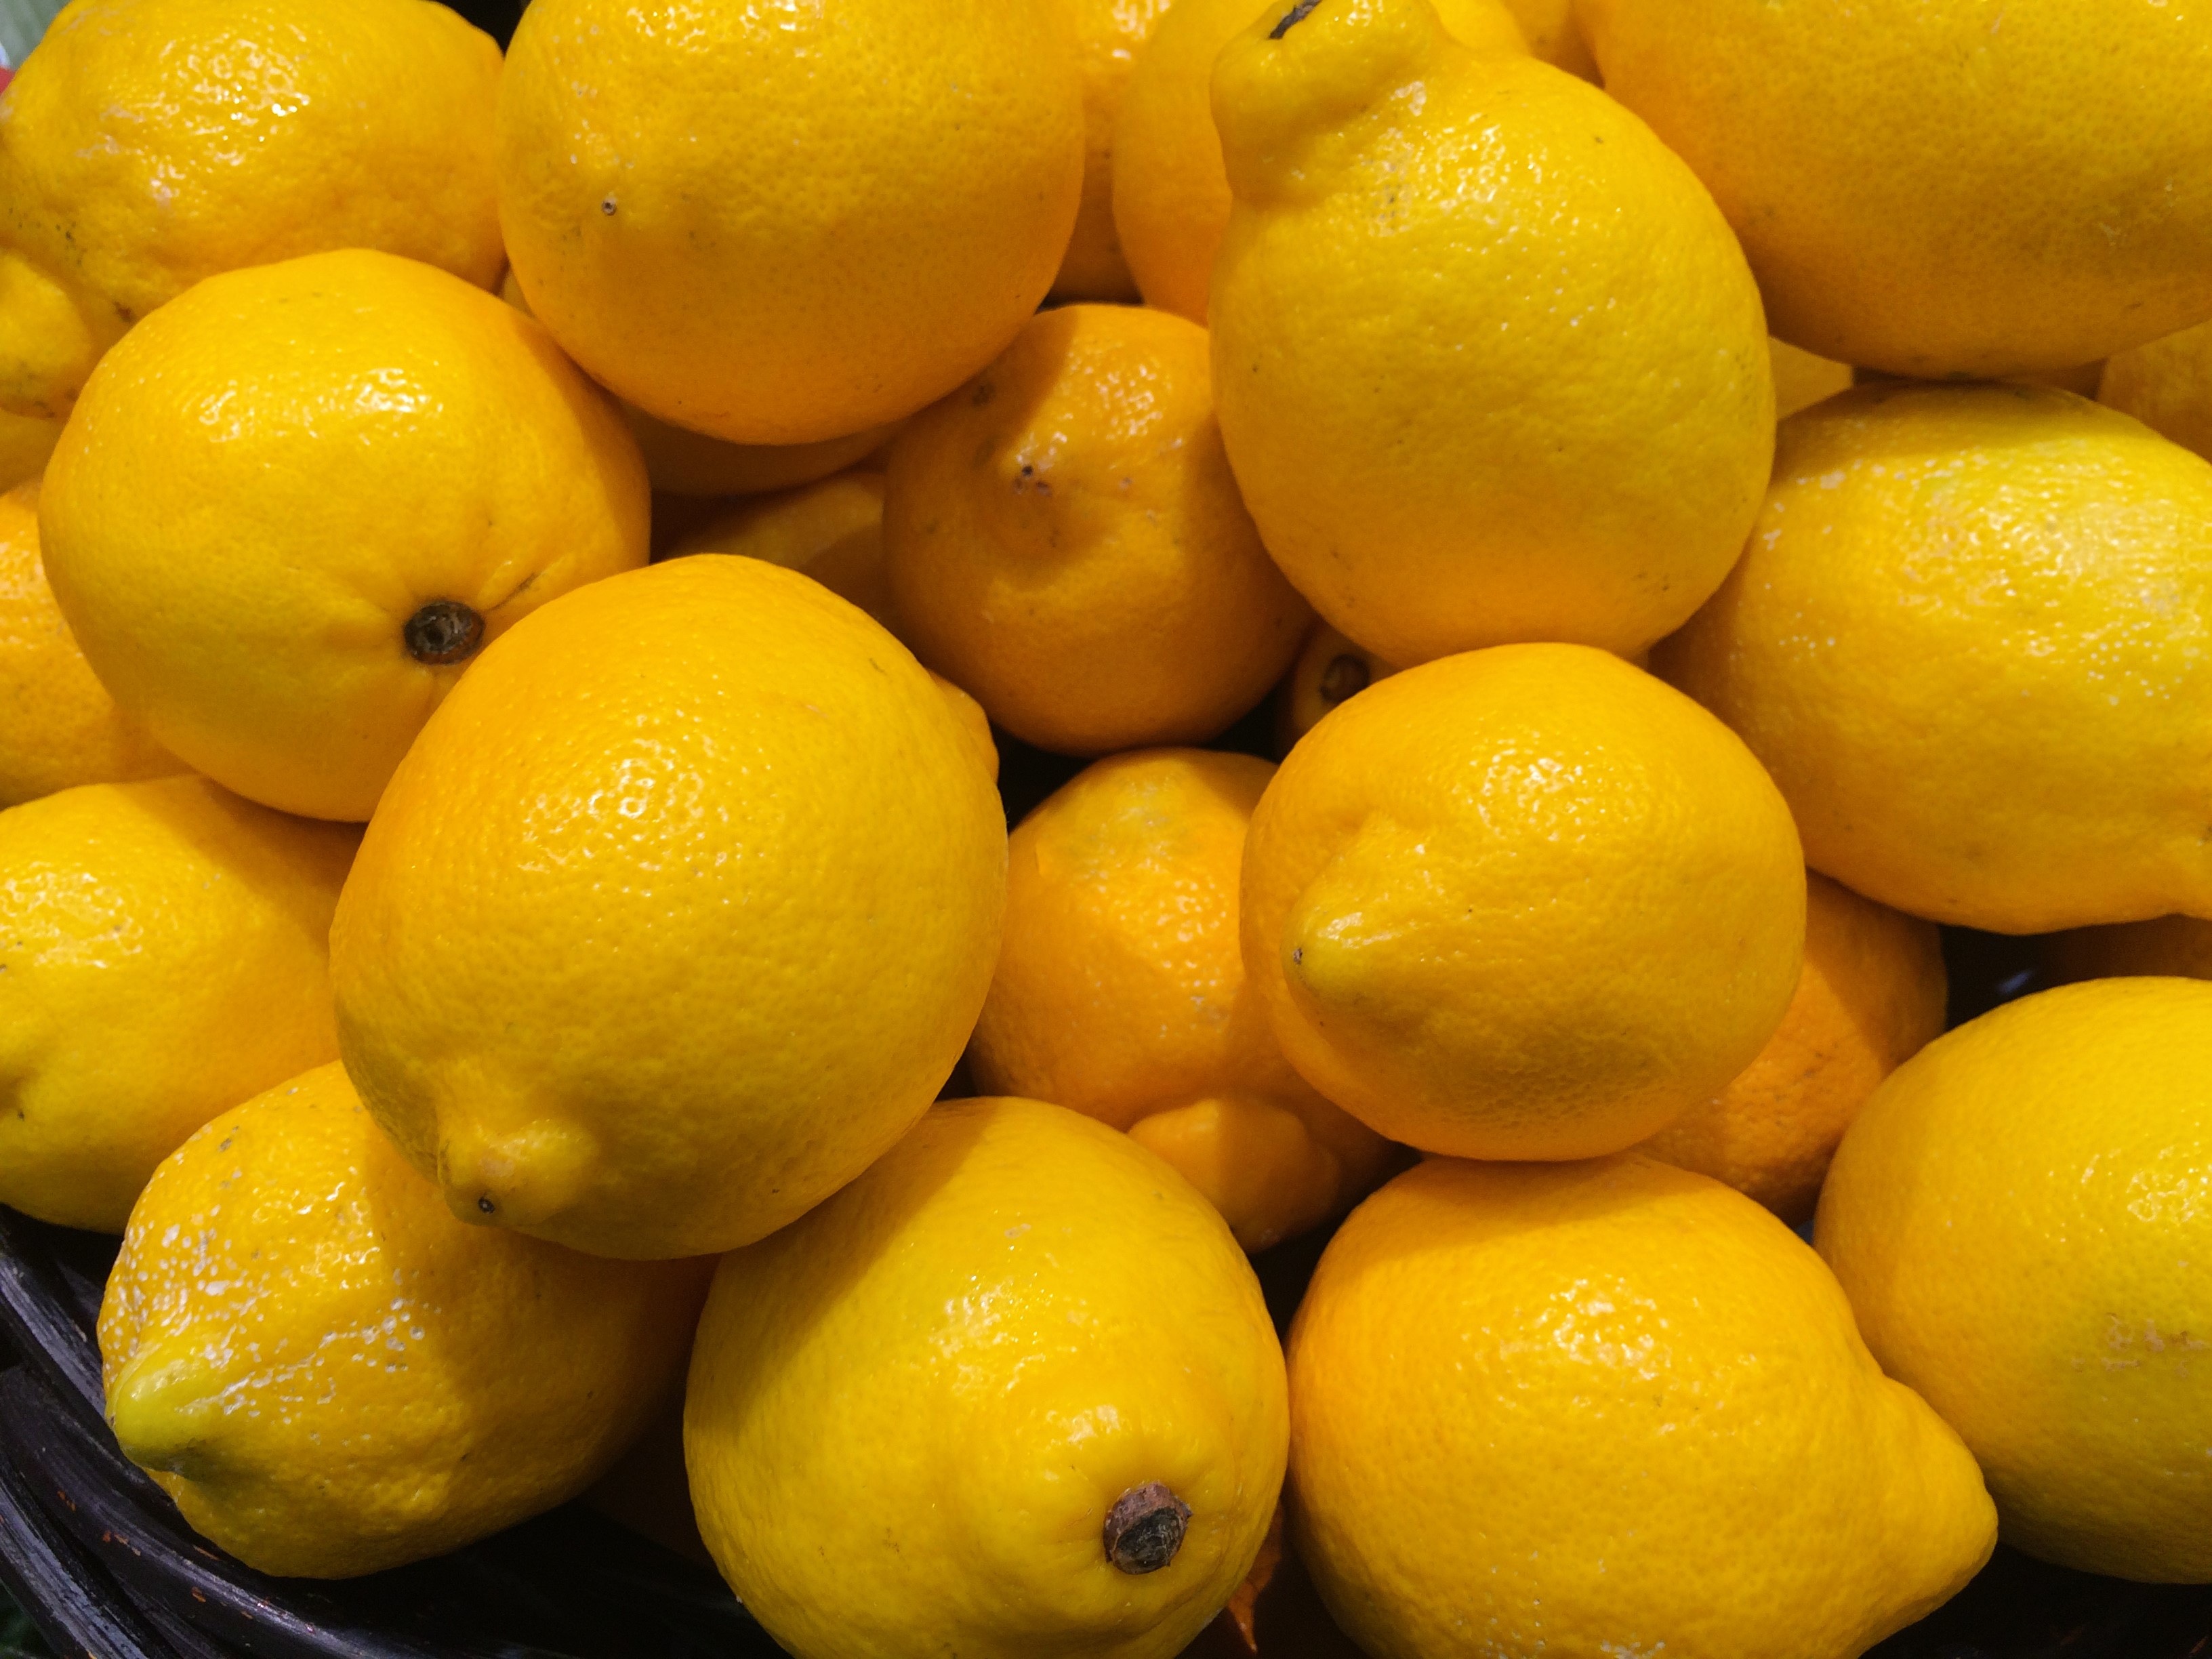
plant, fruit, orange, food, produce, fresh, yellow, japan, lemon, vivid, vegetables, tangerine, clementine, department, citron, citrus, yokosuka, department store, flowering plant, young and vivacious, saikaya, imported goods, bitter orange, mandarin orange, land plant, sweet lemon, meyer lemon, tangelo, yuzu, lemon lime, valencia orange